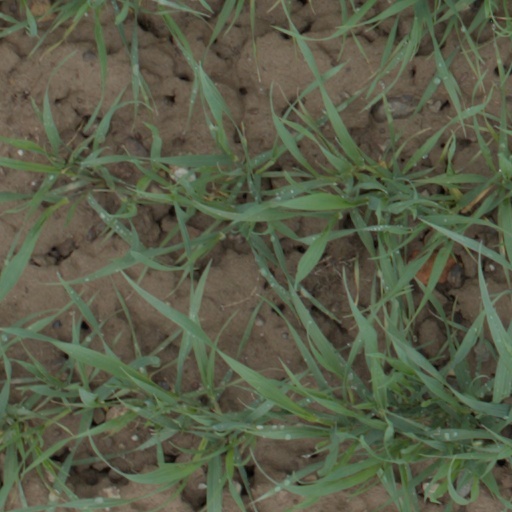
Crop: wheat